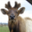
Label: deer